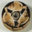
Label: plate